Johann Gerhard Reinhard Andreae

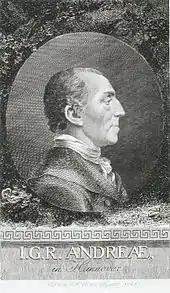
Engraving of J.G.R. Andreae

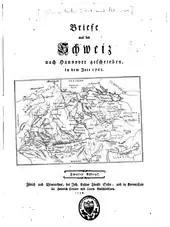
The book "Briefe aus der Schweiz nach Hannover geschrieben"

His father died early and he was raised by his mother, "a very active, intelligent and righteous woman," who arranged for him to receive an extraordinarily good education for his era. He studied all the sciences and learned all the important languages of 18th century Europe. Andreae learned the art of pharmacy in his family pharmacy, which at that time was managed by the court pharmacist Ruge from Celle. Urged by the court physician P.G. Werlhof (1699–1767) to study natural sciences, he studied geology and chemistry under Johann Heinrich Pott in Berlin, chemistry, mineralogy and metallurgy under Johann Andreas Cramer in Blankenburg, and chemistry under Hieronymus David Gaubius in Leyden. In 1747 he became head of his family's pharmacy in Hanover, at the time still owned by his mother. His mother formally ceded the ownership to him in 1751, shortly before her death. In November 1751, he married Ilse Sophie Müller (1728–1795). The marriage was a happy one, but they had no children of their own.